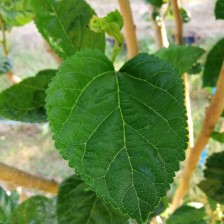
Variety: BlackAustralia